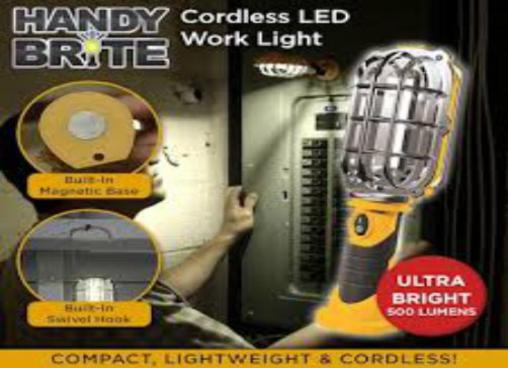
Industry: Medical